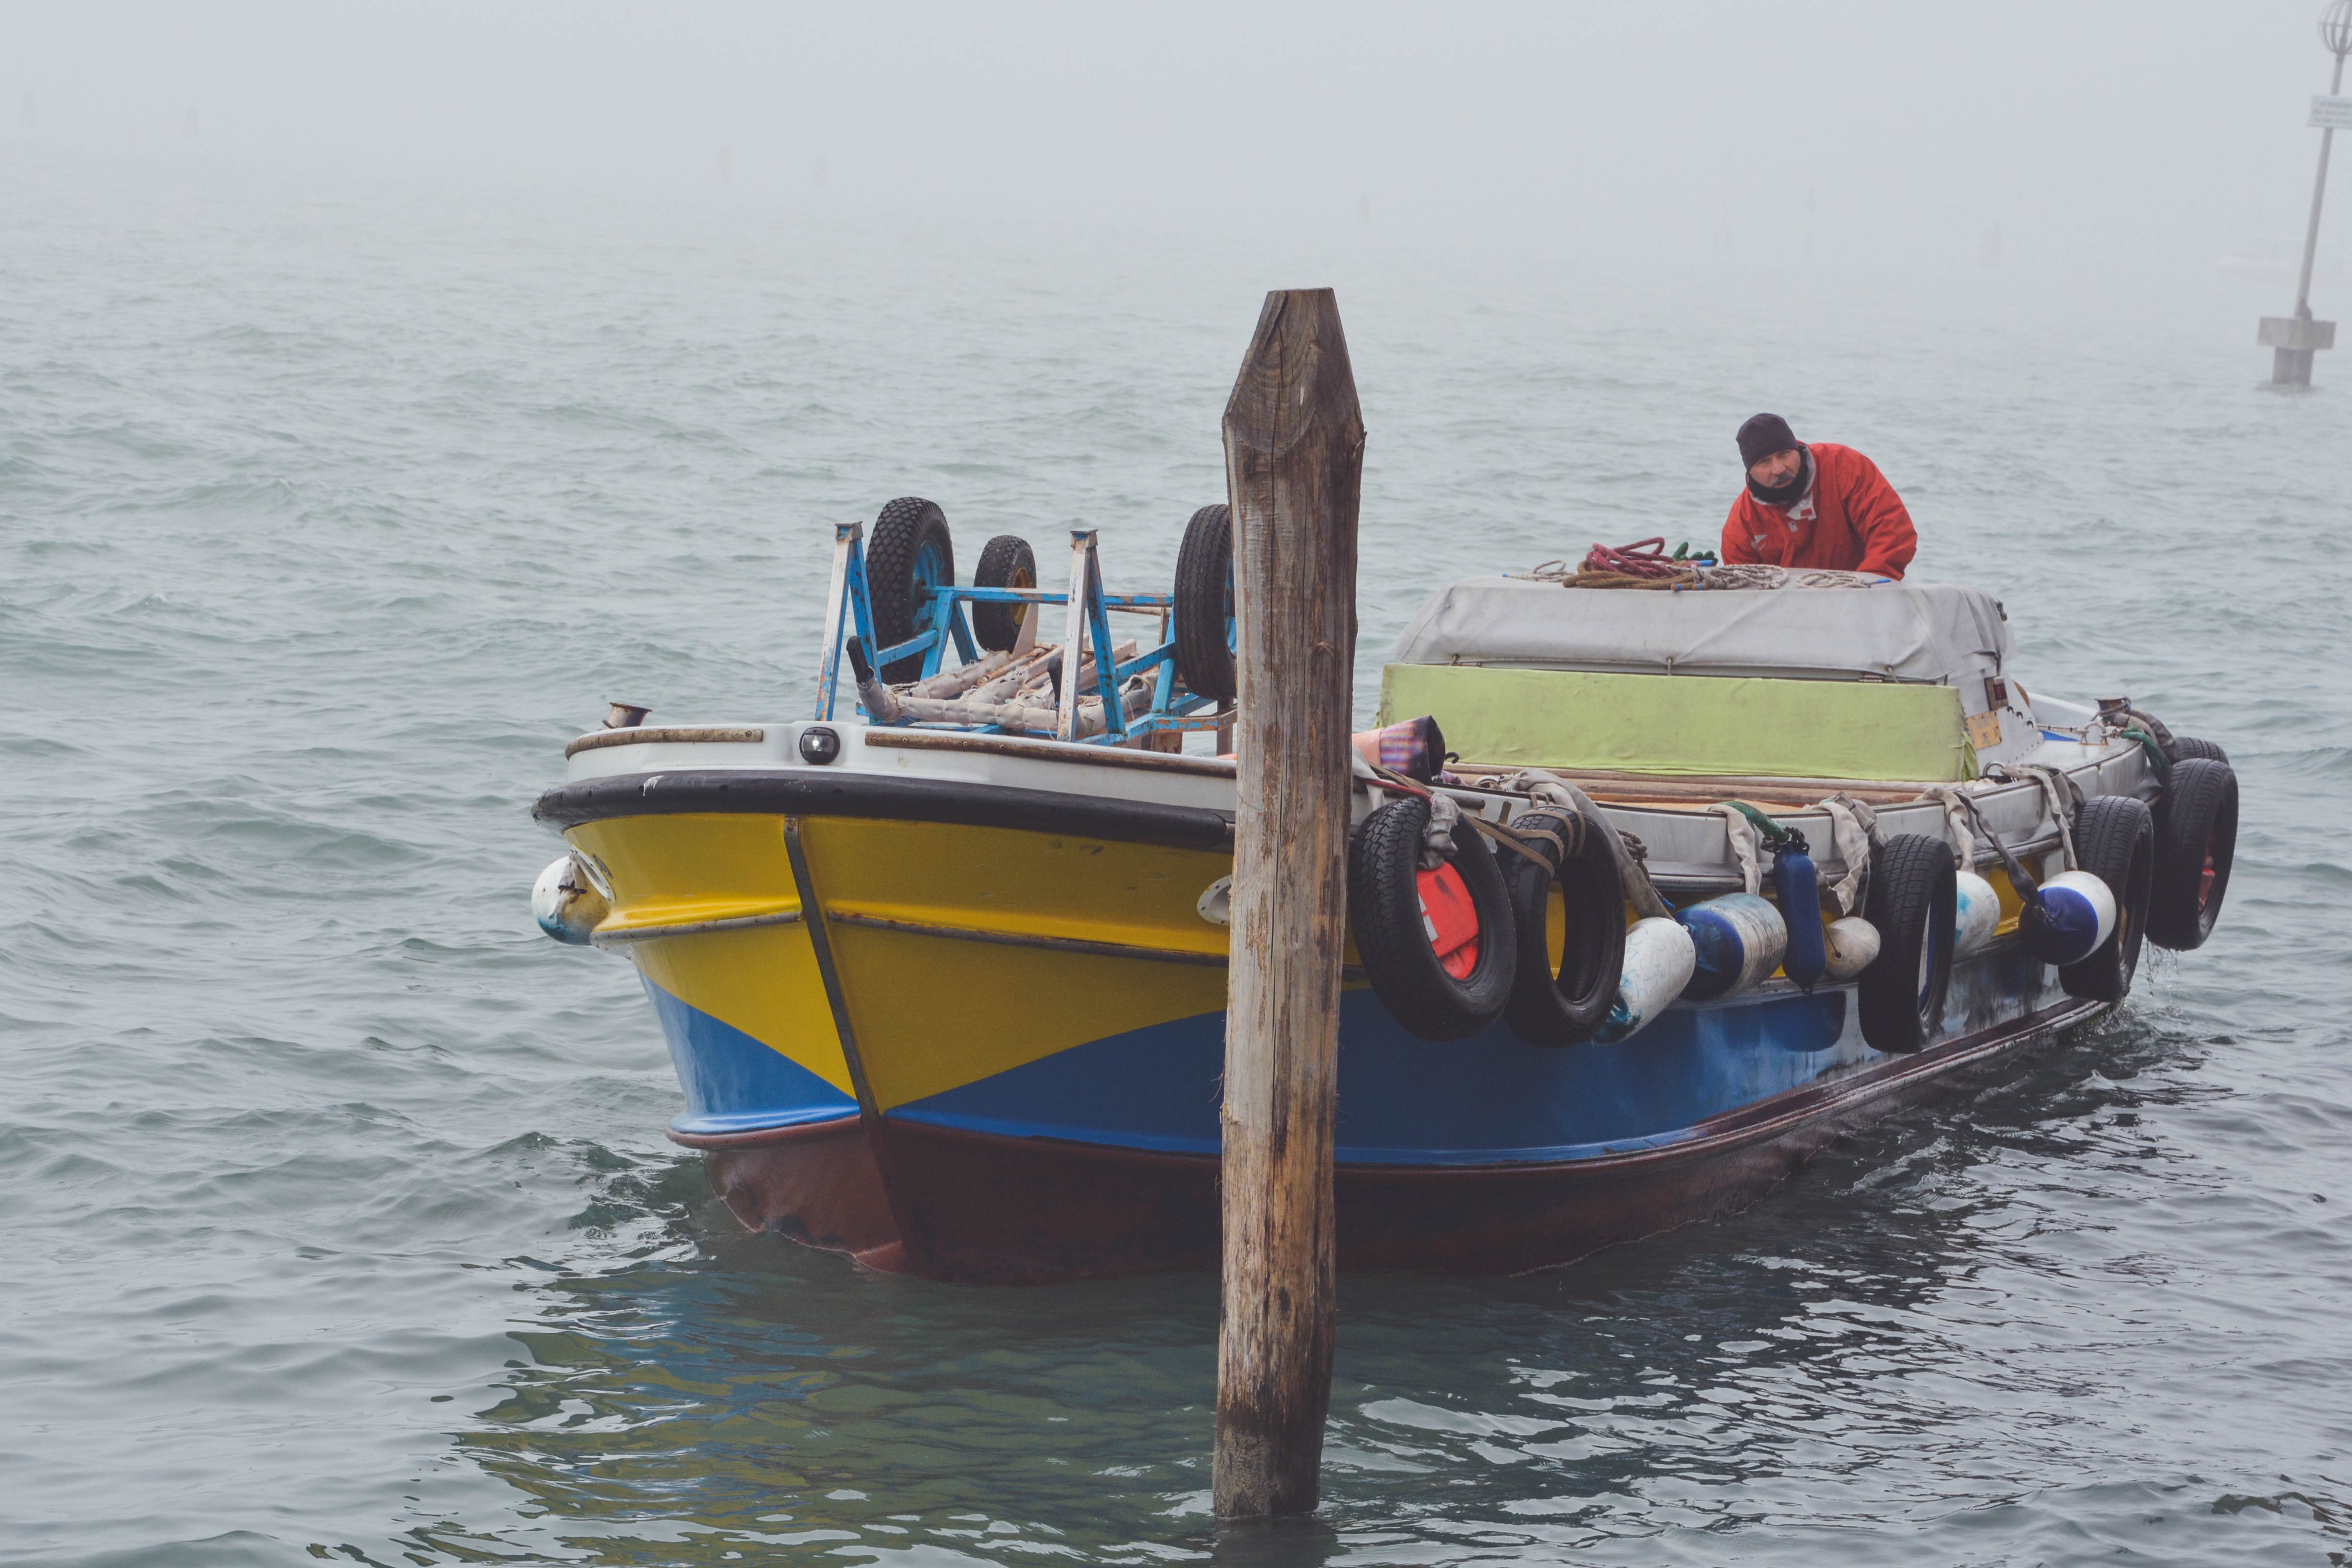
sea, boat, vehicle, motorboat, boating, watercraft, raft, fishing vessel, dinghy, skiff, inflatable boat, watercraft rowing, rigid hulled inflatable boat